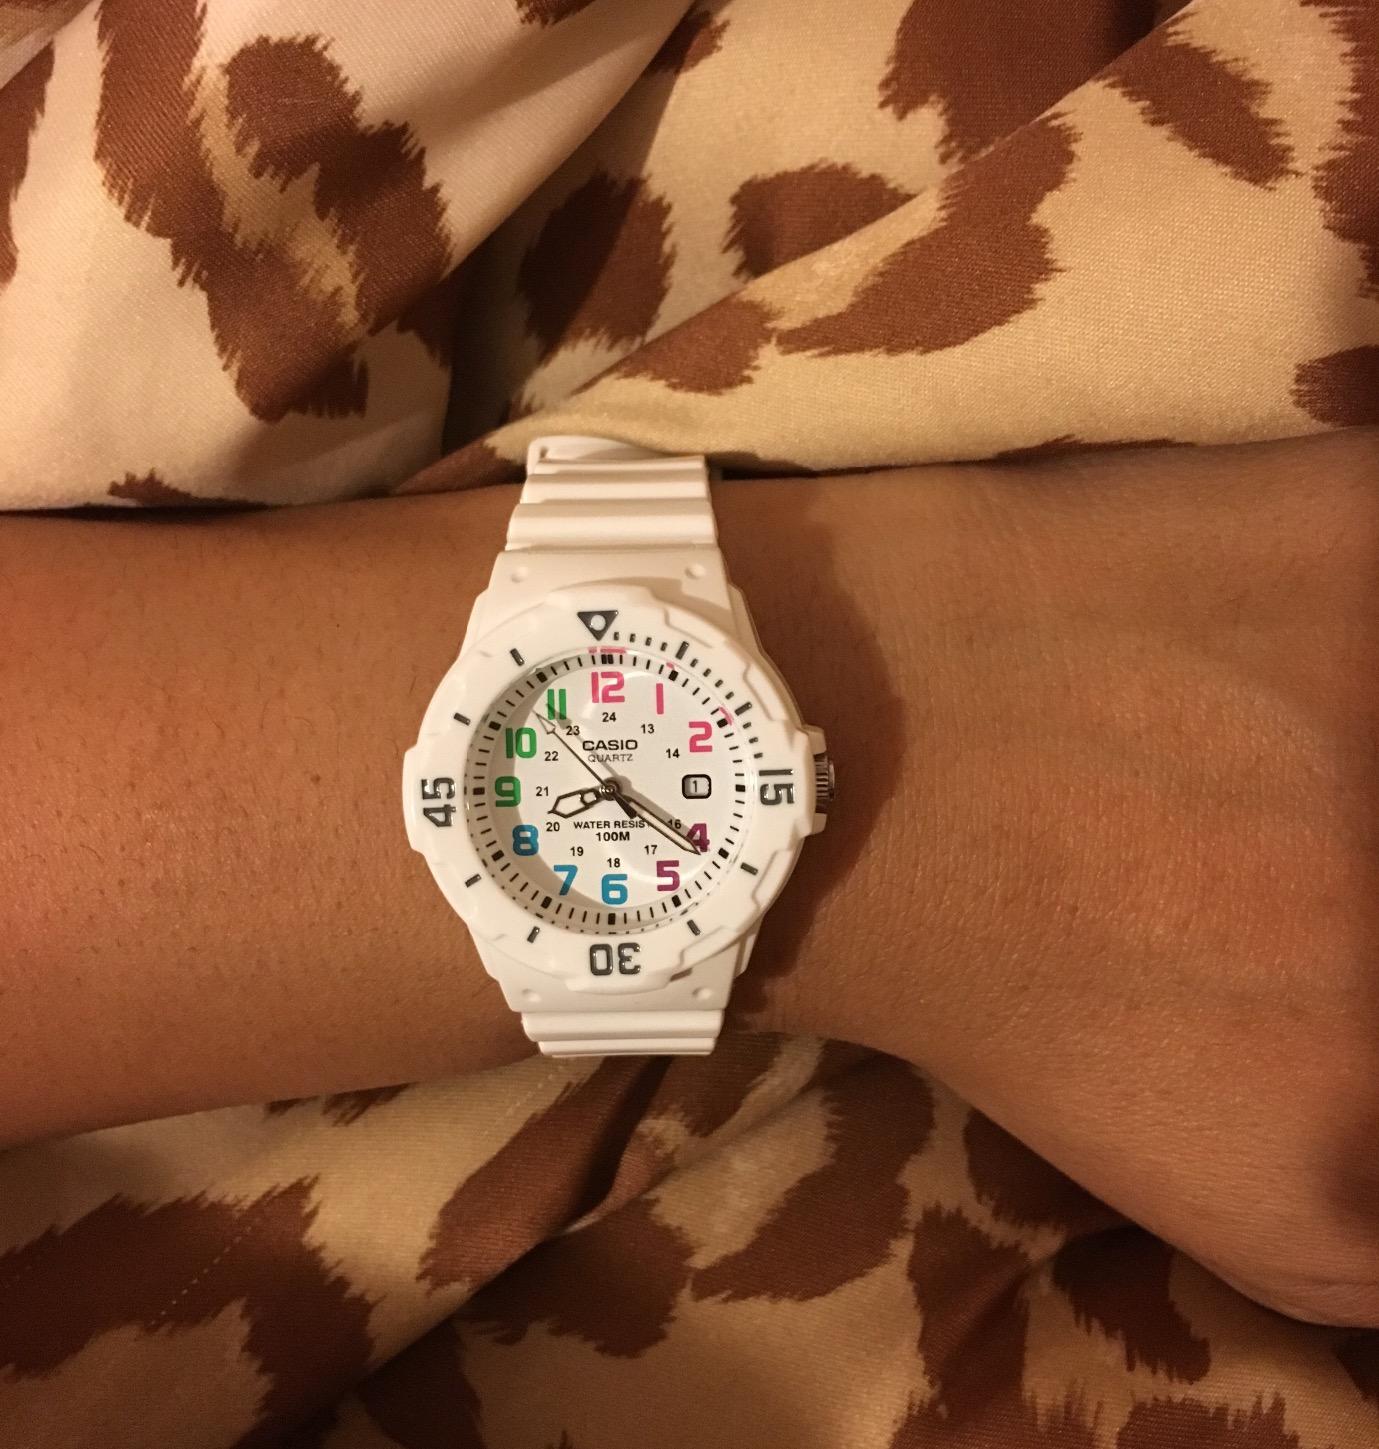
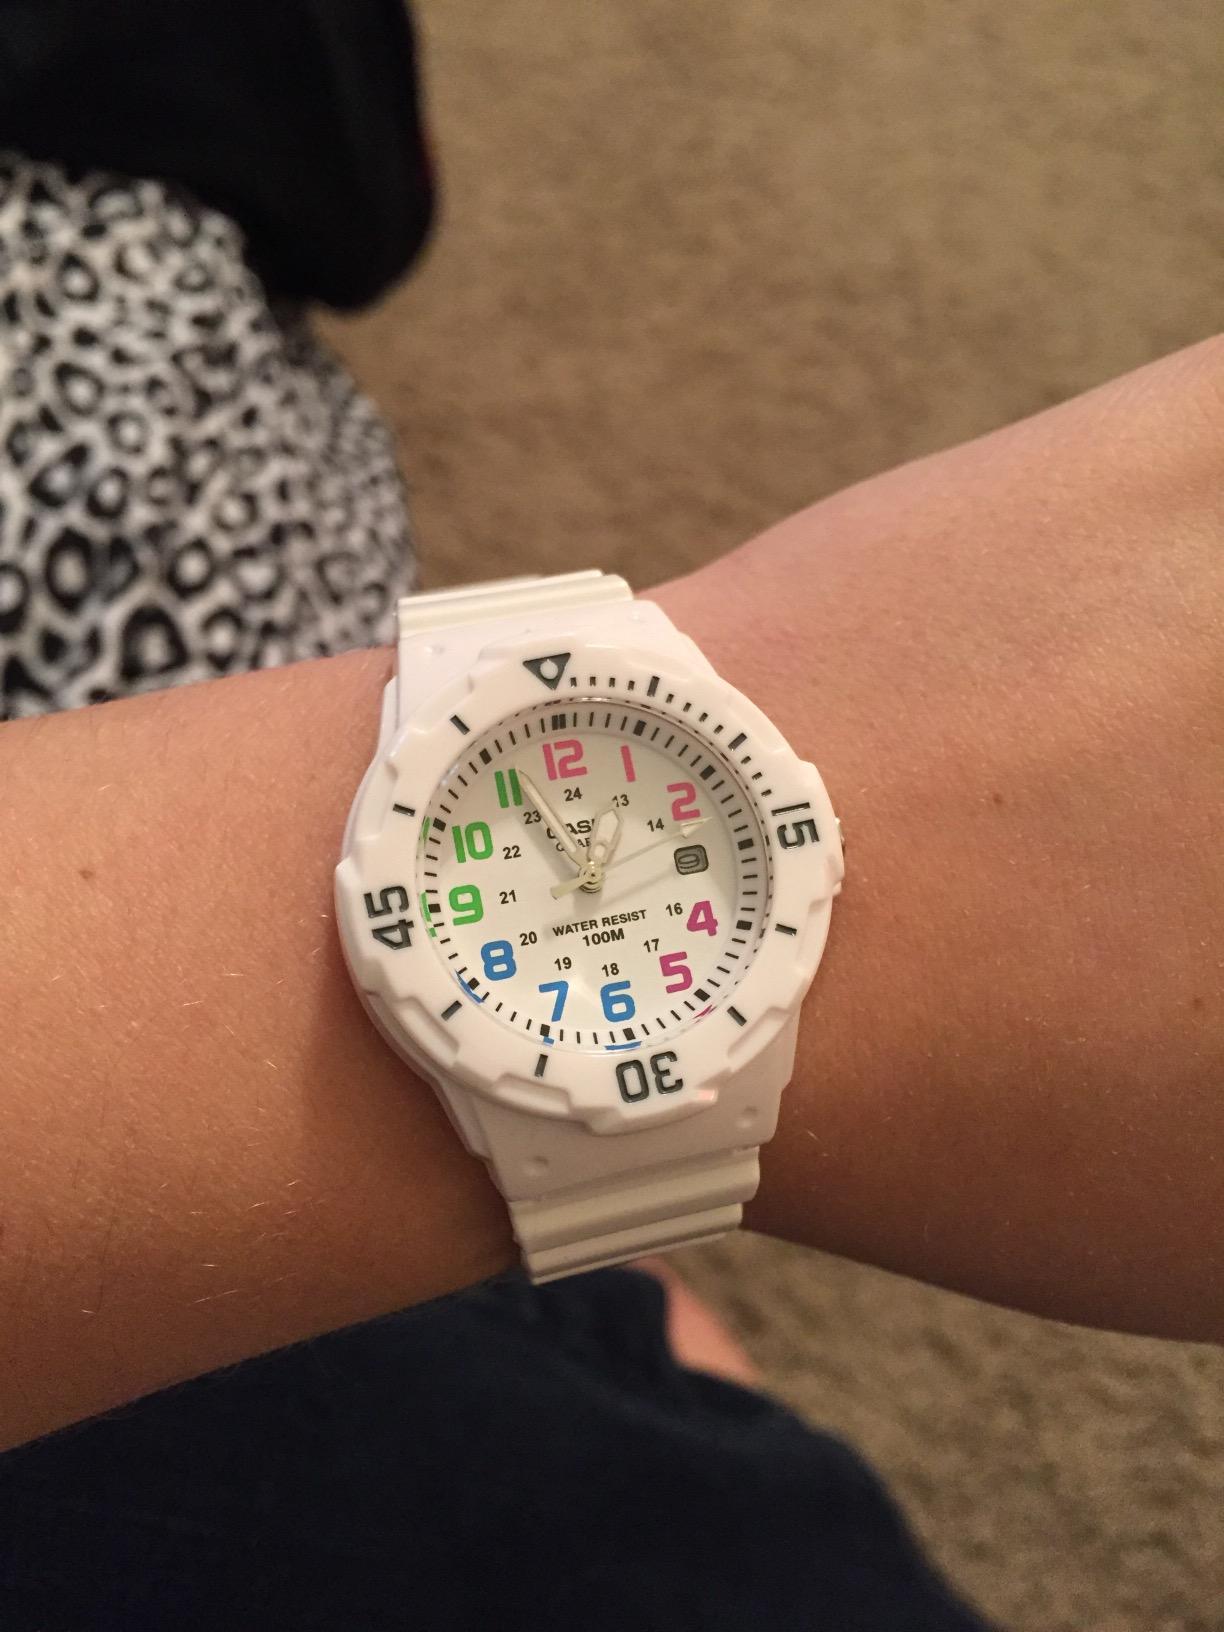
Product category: accessories_watch
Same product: yes